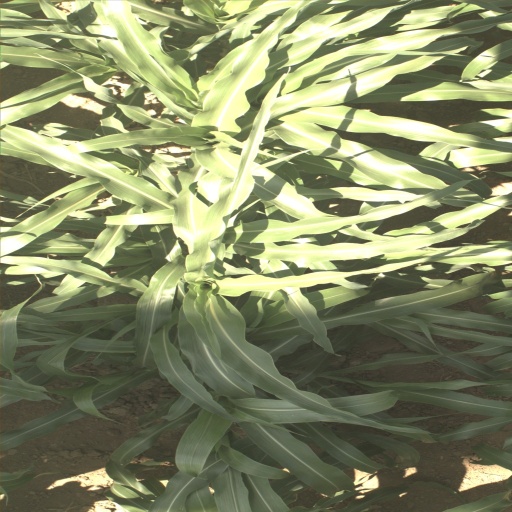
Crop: sorghum